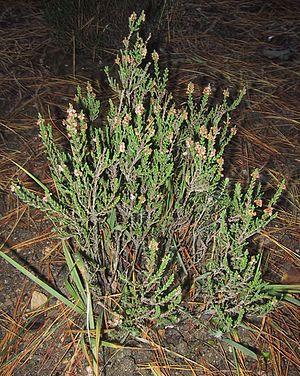
callune
Le plateau d'Albion est situé à cheval sur les trois départements du Vaucluse, de la Drôme et des Alpes-de-Haute-Provence. Il se subdivise administrativement en sept communes : Sault, Ferrassières, Aurel, Revest-du-Bion, Saint-Trinit, Saint-Christol, Simiane-la-Rotonde.